Sumikawa Station

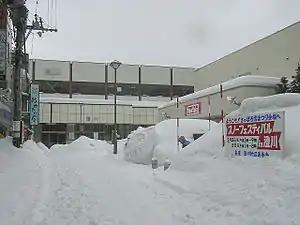
Station front

Sumikawa Station (澄川駅) is a rapid transit station in Minami-ku, Sapporo, Hokkaido, Japan. The station number is N14. It is one of the four Sapporo Municipal Subway stations located above-ground (all of them are at the south terminus of the Namboku Line).